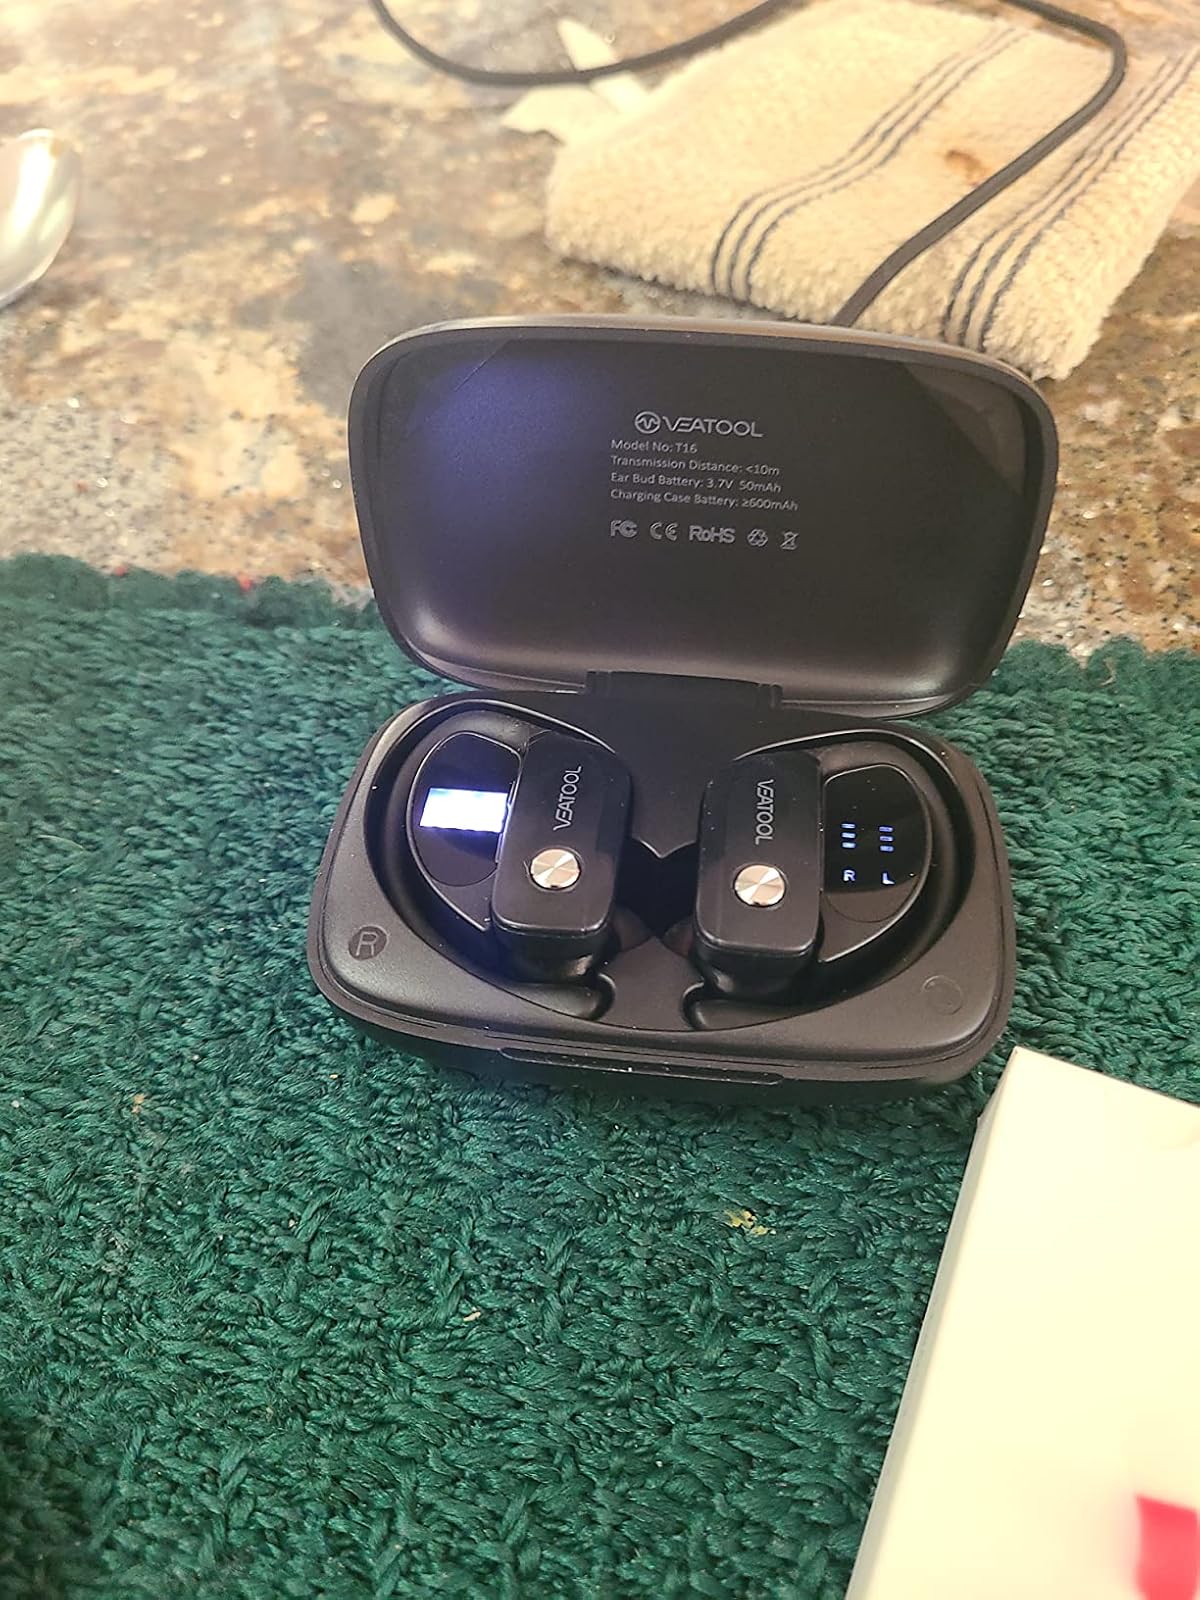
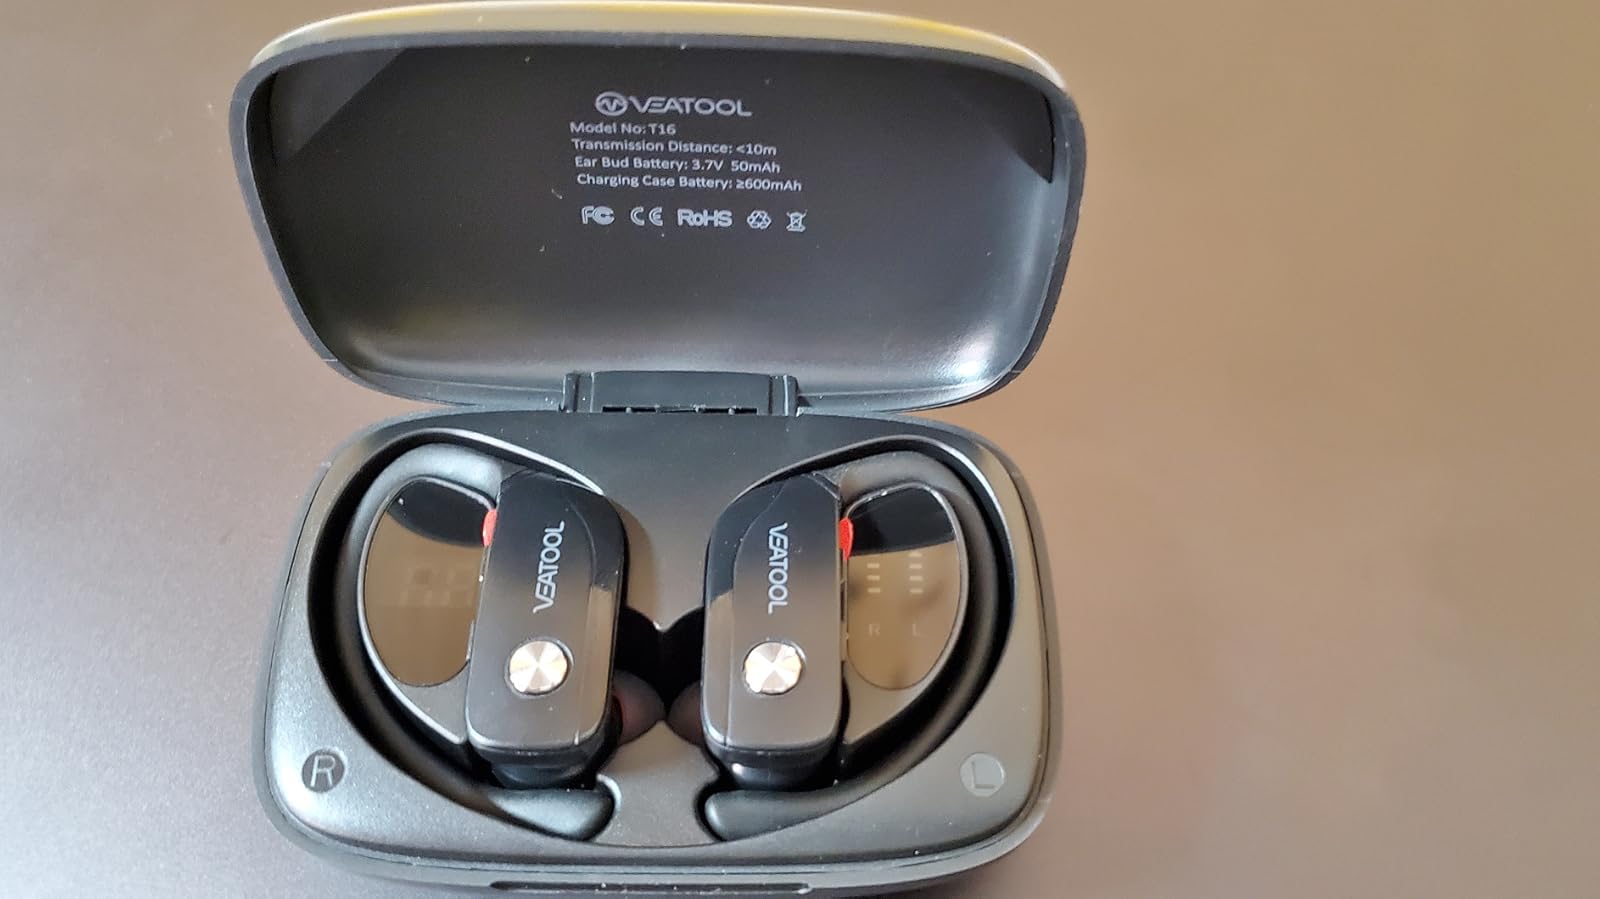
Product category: earbuds
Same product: yes